Ford Mustang variants

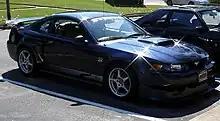
2002 Steeda Mustang GT

In 2000, prior to the introduction of the Q400, the Steeda GT was given the front splitter, which helped keep the newer New Edge Mustangs planted on the ground, and became a popular aftermarket addition. This remained the only offering from Steeda through the 2002 model year.